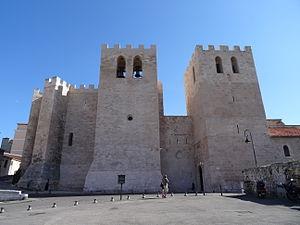
Abbaye Saint Victor à Marseille,. (Classée)
Marseille, au haut Moyen Âge, connait d'abord un essor commercial et spirituel important, avant de décliner à partir de la conquête de la ville par Charles Martel à la fin du VIIIᵉ siècle.